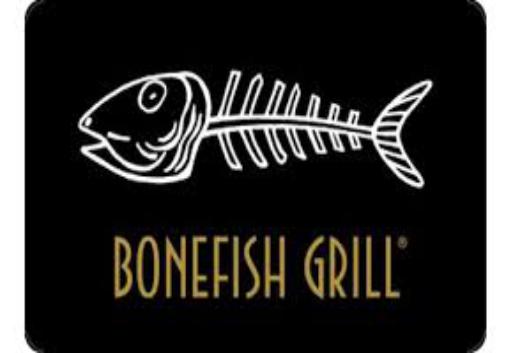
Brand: Bonefish Grill
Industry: Others